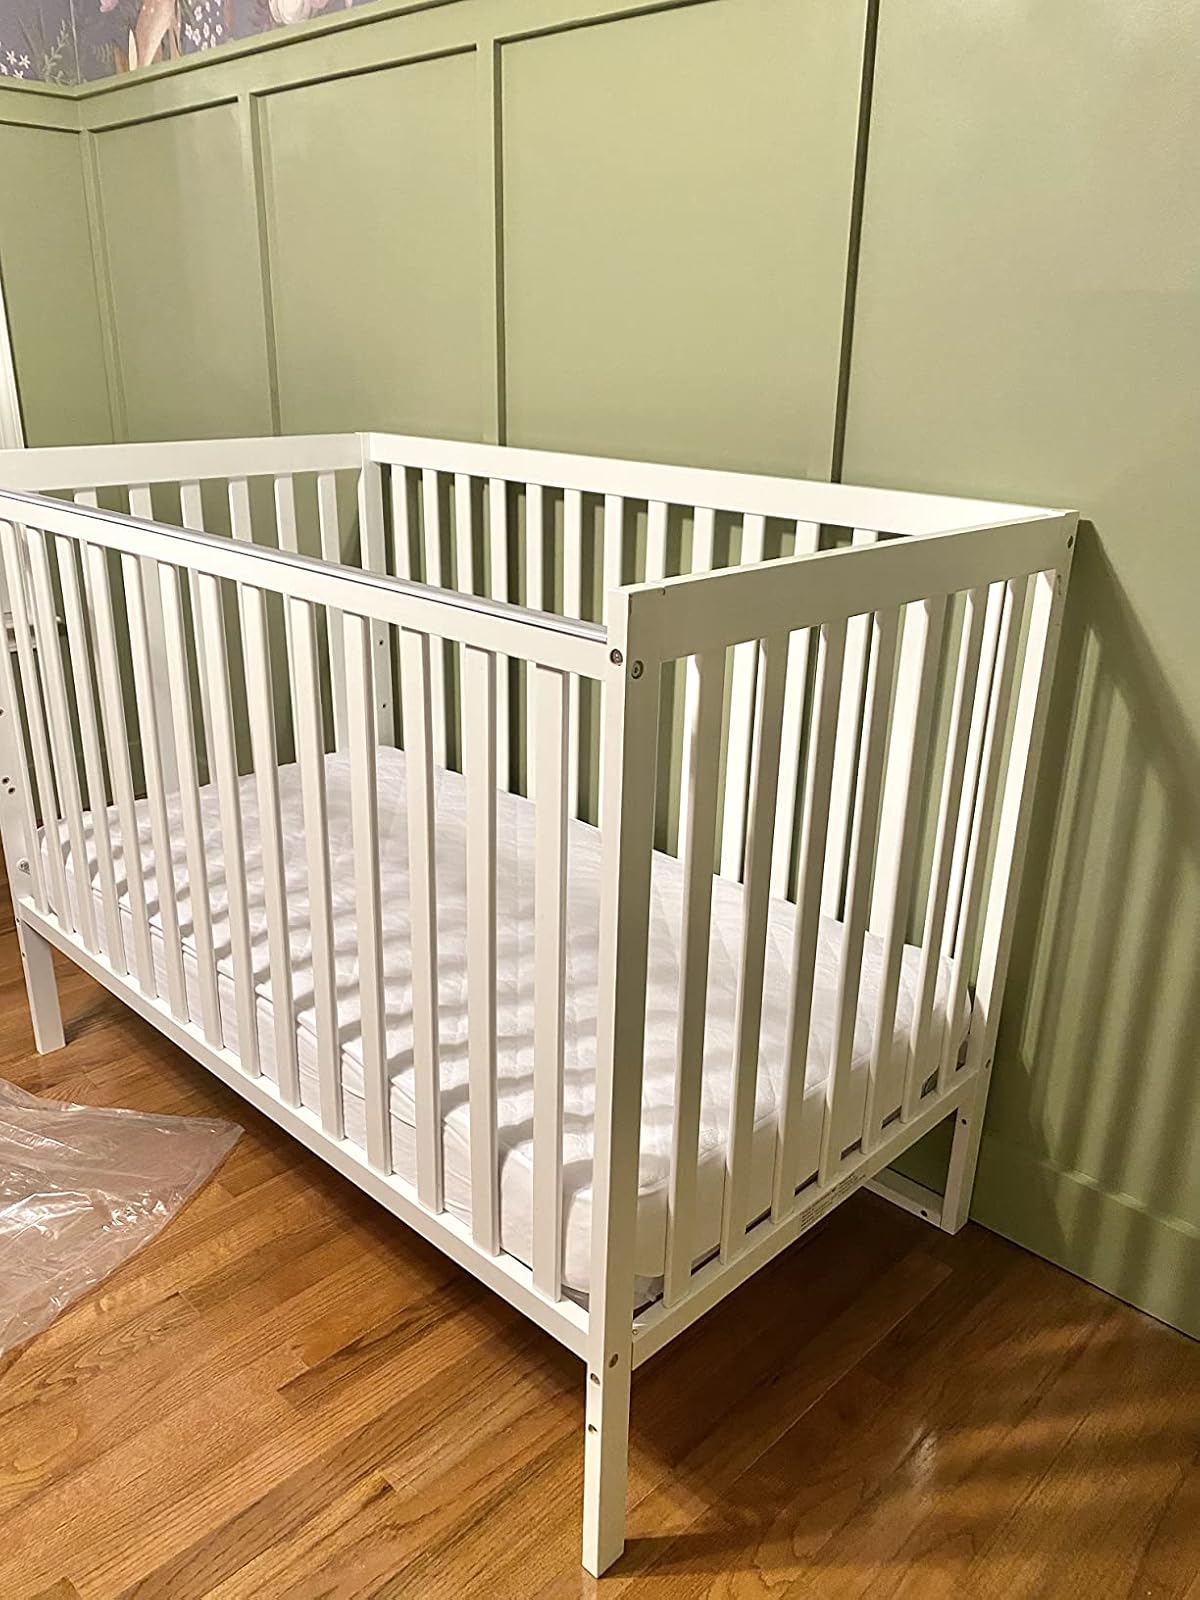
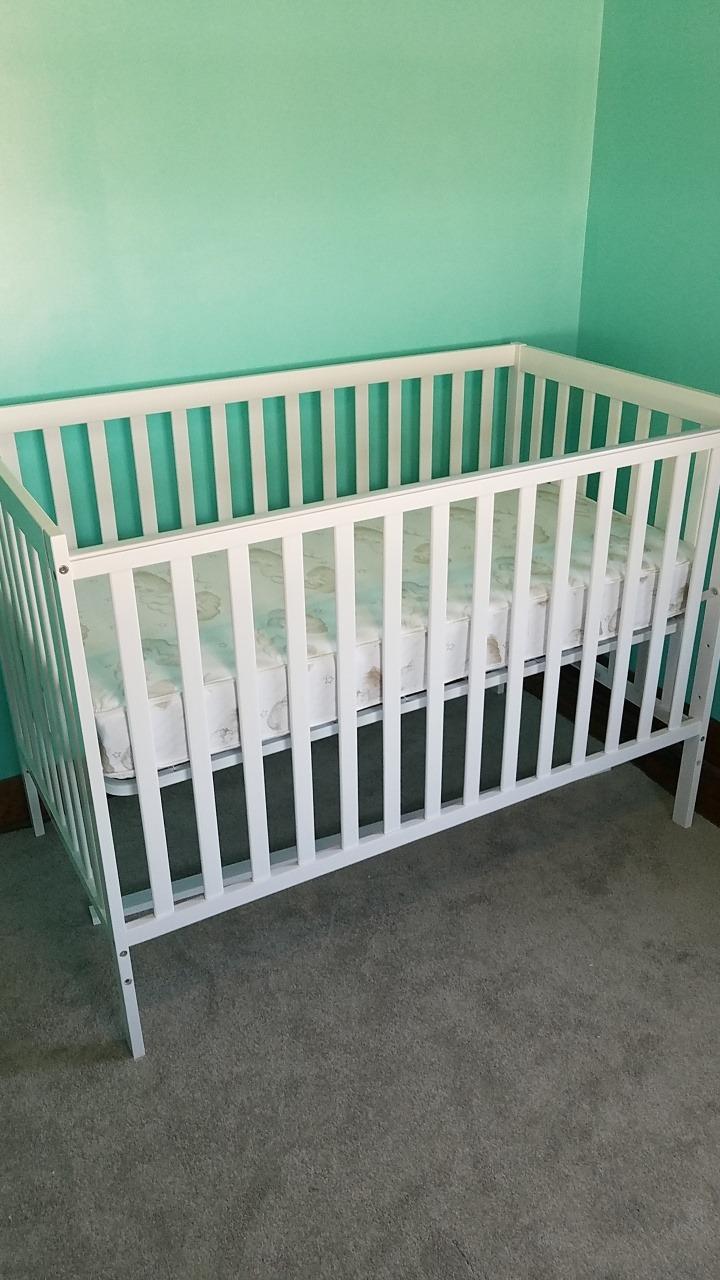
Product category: products_crib
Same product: yes